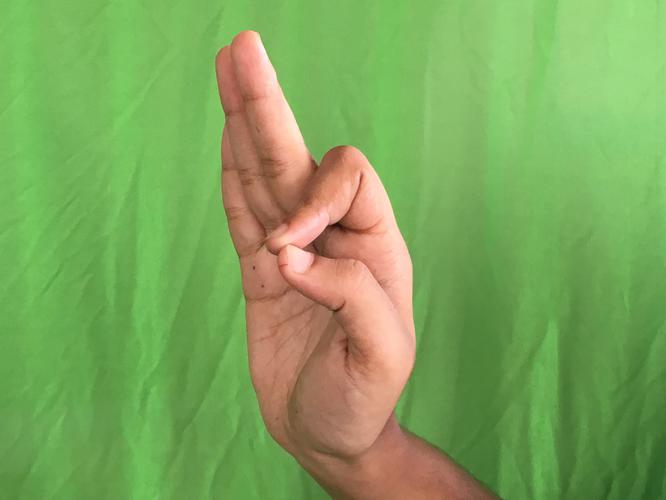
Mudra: Aralam
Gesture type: single_hand